Bruce Report

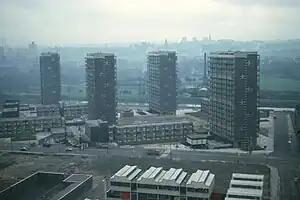
The Gorbals was the best known of the Comprehensive Development Areas, in which all of its tenement housing was destroyed in the 1960s to make way for high-rise housing schemes such as the Hutchesontown "B" estate, pictured here in 1983

One proposal in the report was implemented almost in its entirety: the demolition of Glasgow's slum housing. Bruce suggested that many of Glasgow's residential areas be torn down, as a great many of these unplanned developments had become slums. He proposed that their inhabitants be rehoused in new developments on the periphery of the city. The key goals of this proposal was the creation of a less densely populated city and a greater quality of life for its inhabitants. Beginning in the 1950s Glasgow's clearance programme relocated some 300,000 of the city's population. New towns, such as East Kilbride and Cumbernauld were created in the areas surrounding the city as part of this redevelopment. The programme also involved the creation of new outer suburbs on the fringes of the city boundaries such as Castlemilk, Pollok, Milton, Drumchapel and Easterhouse, all of which are on the edges of the city. Although the Bruce Report in itself did not precisely specify the "manner" in which its housing proposals should be implemented, the city fathers would ultimately look to the ideas of the French architect Le Corbusier for their inspiration in how those goals should be achieved. The end result was the mass construction of numerous high-rise tower block estates on green belt sites within the city boundaries.